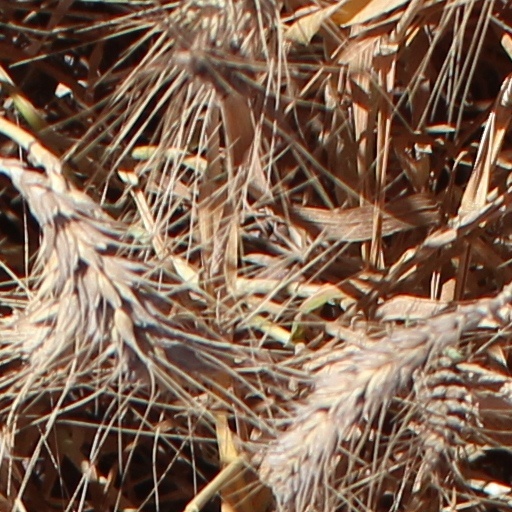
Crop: wheat